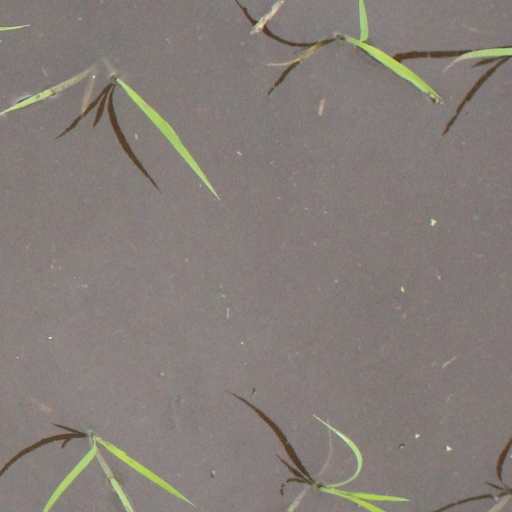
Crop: rice